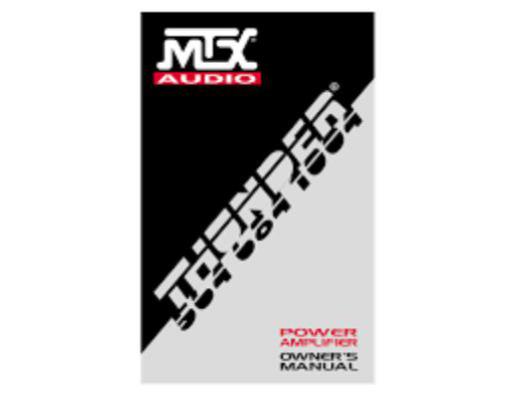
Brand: mtx audio
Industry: Leisure